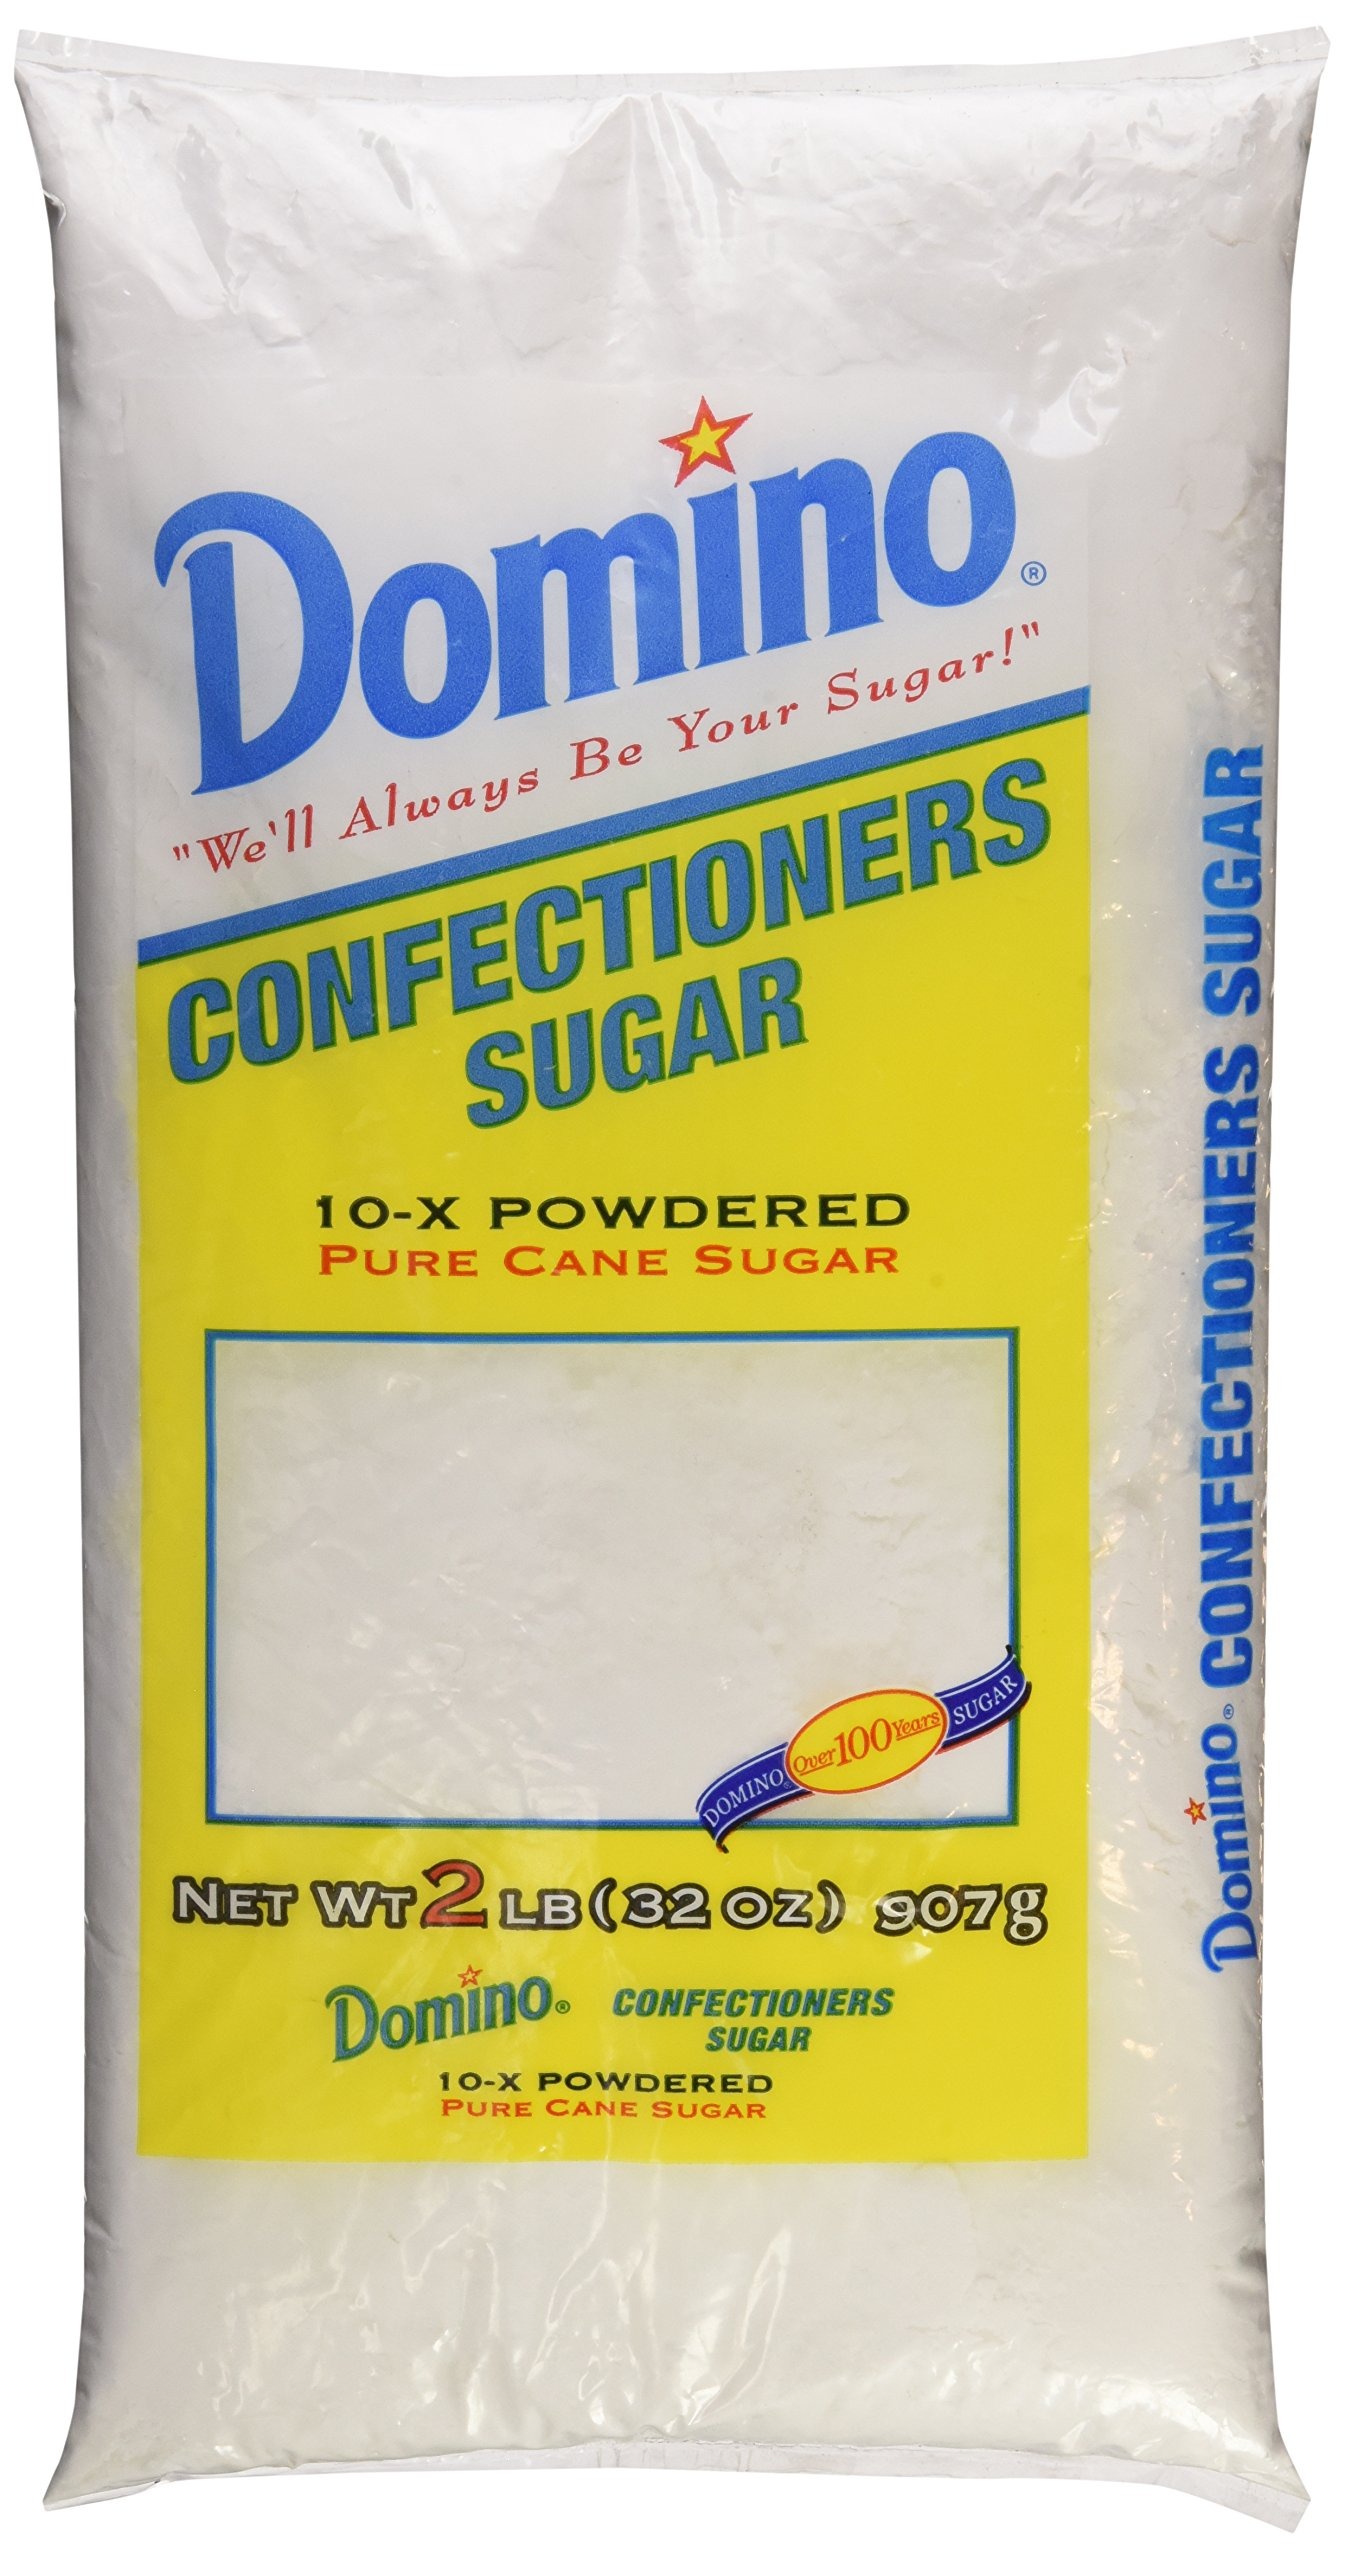
Item Name: Domino Powdered Sugar, 32 Oz
Bullet Point 1: Very fine, powdered sugar with smooth texture
Bullet Point 2: Pure cane sugar
Bullet Point 3: 10x powdered
Value: 32.0
Unit: Ounce

Price: 3.79